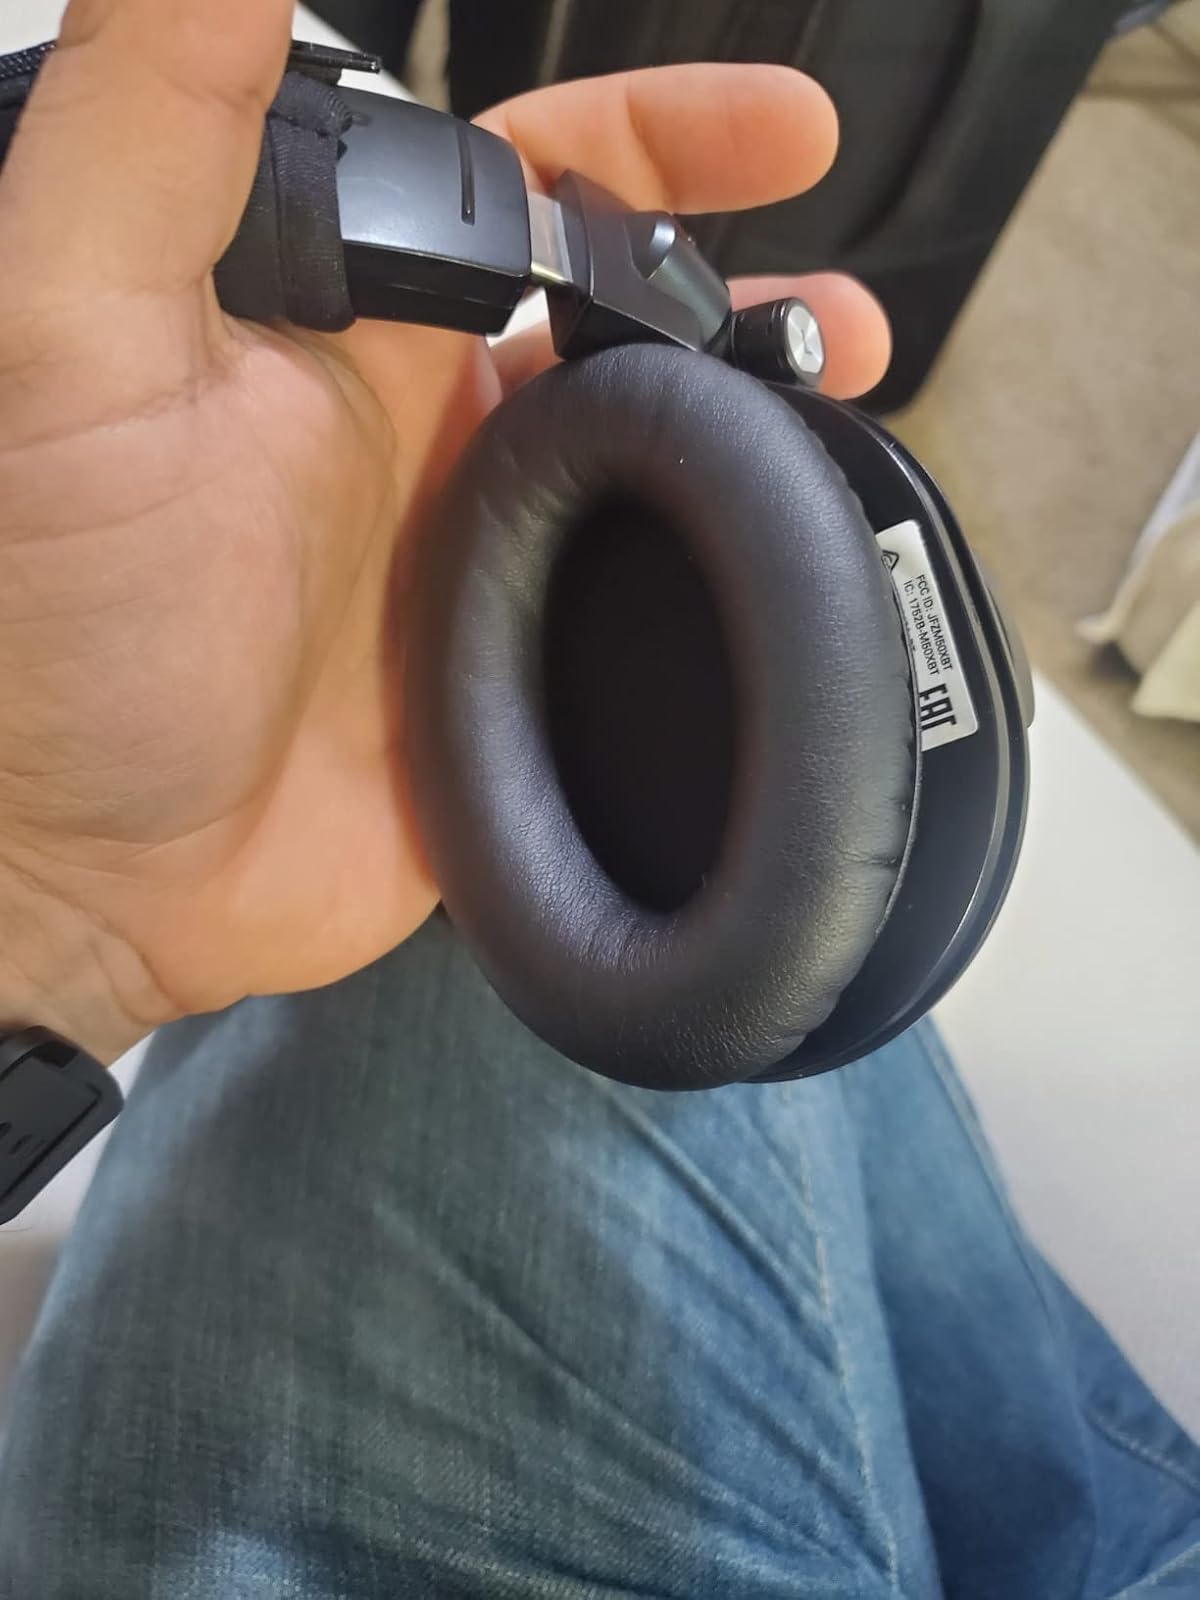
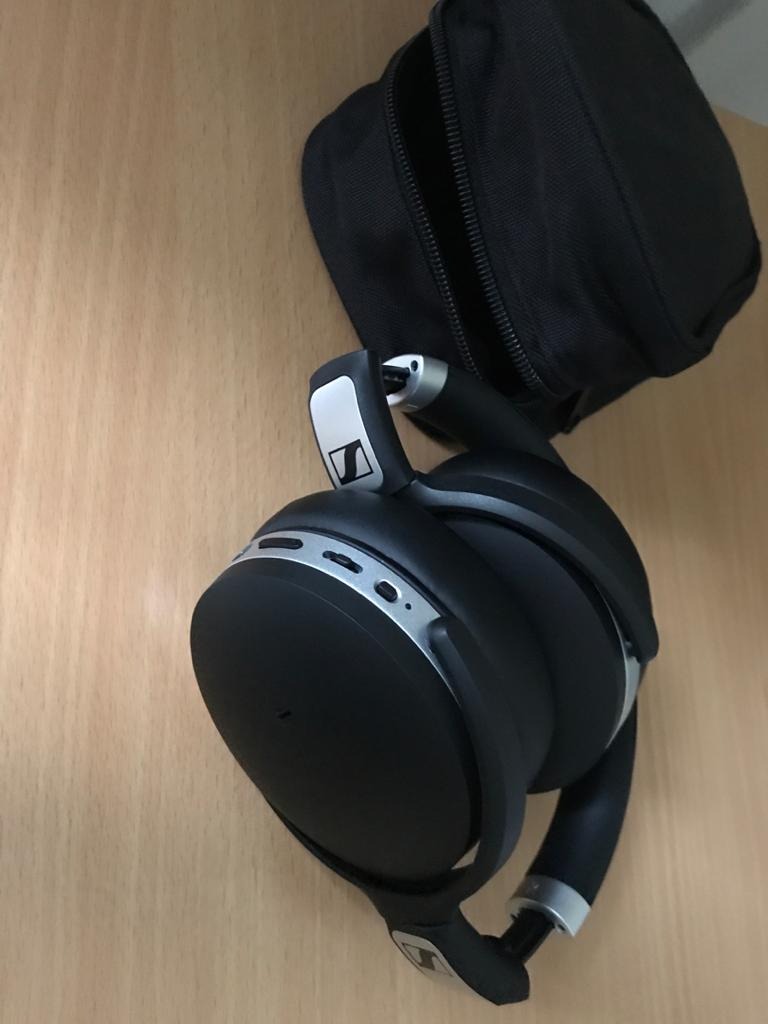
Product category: headphones
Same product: no